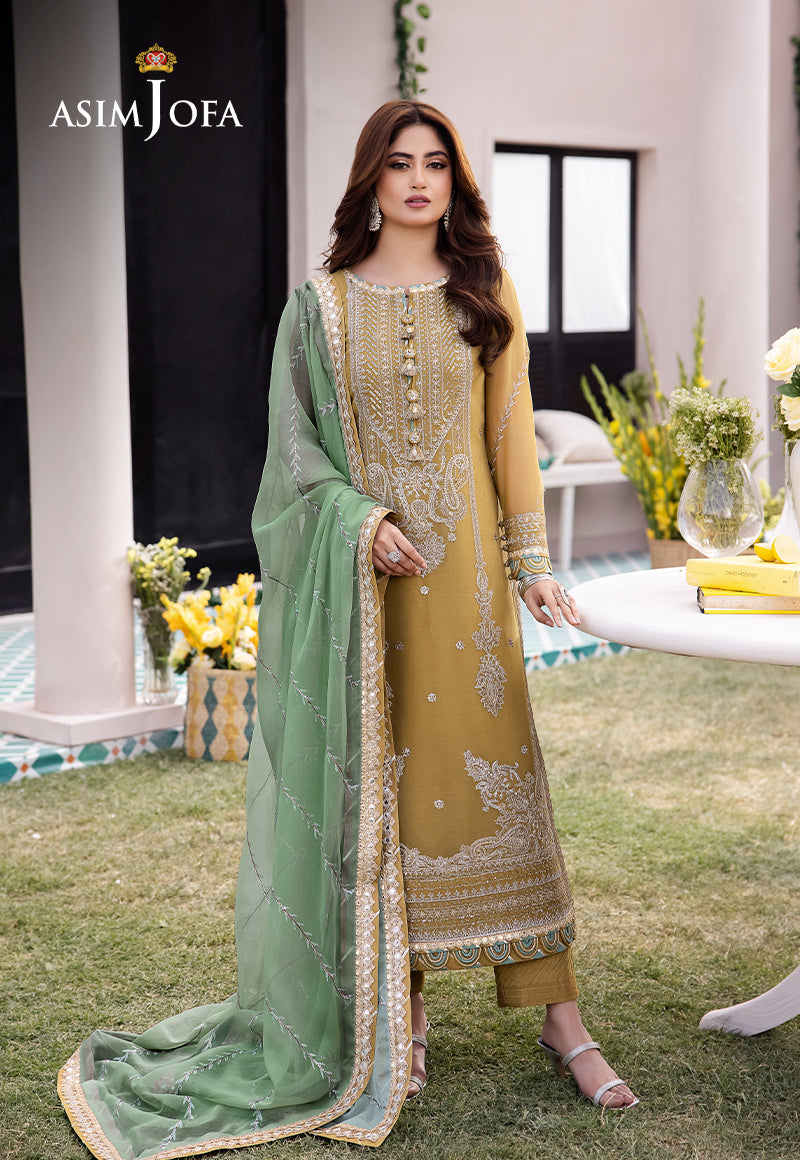
yellow green embroidered salwar suit